Universal Life

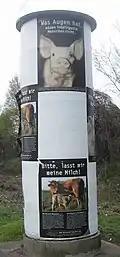
Advertisement for the Universal Life, seen in Neuwied, which promotes vegetarianism

Members believe in reincarnation and promote vegetarianism. Moreover, UL members refer to themselves as "Original Christians". In consequence, a characteristic feature of "Universal Life" is the fomenting of resentment against "established religious leaders," especially the Roman Catholic Church, which is the predominant religion in Bavaria. In 2010, for example, "Universal Life" failed in a lawsuit before the Freiburg Administrative Court in which it sought to prohibit the Catholic Church from calling itself "Christian." Since Jesus in UL reading is believed to have rejected violence against humans and animals as well as ecclesiastical institutionalism, "Universal Life", according to the Catholic diocese of Trier, appeals primarily to "idealistically minded people" in search of "authentic Christianity" despite the fact that the group's teaching contains Far Eastern elements.